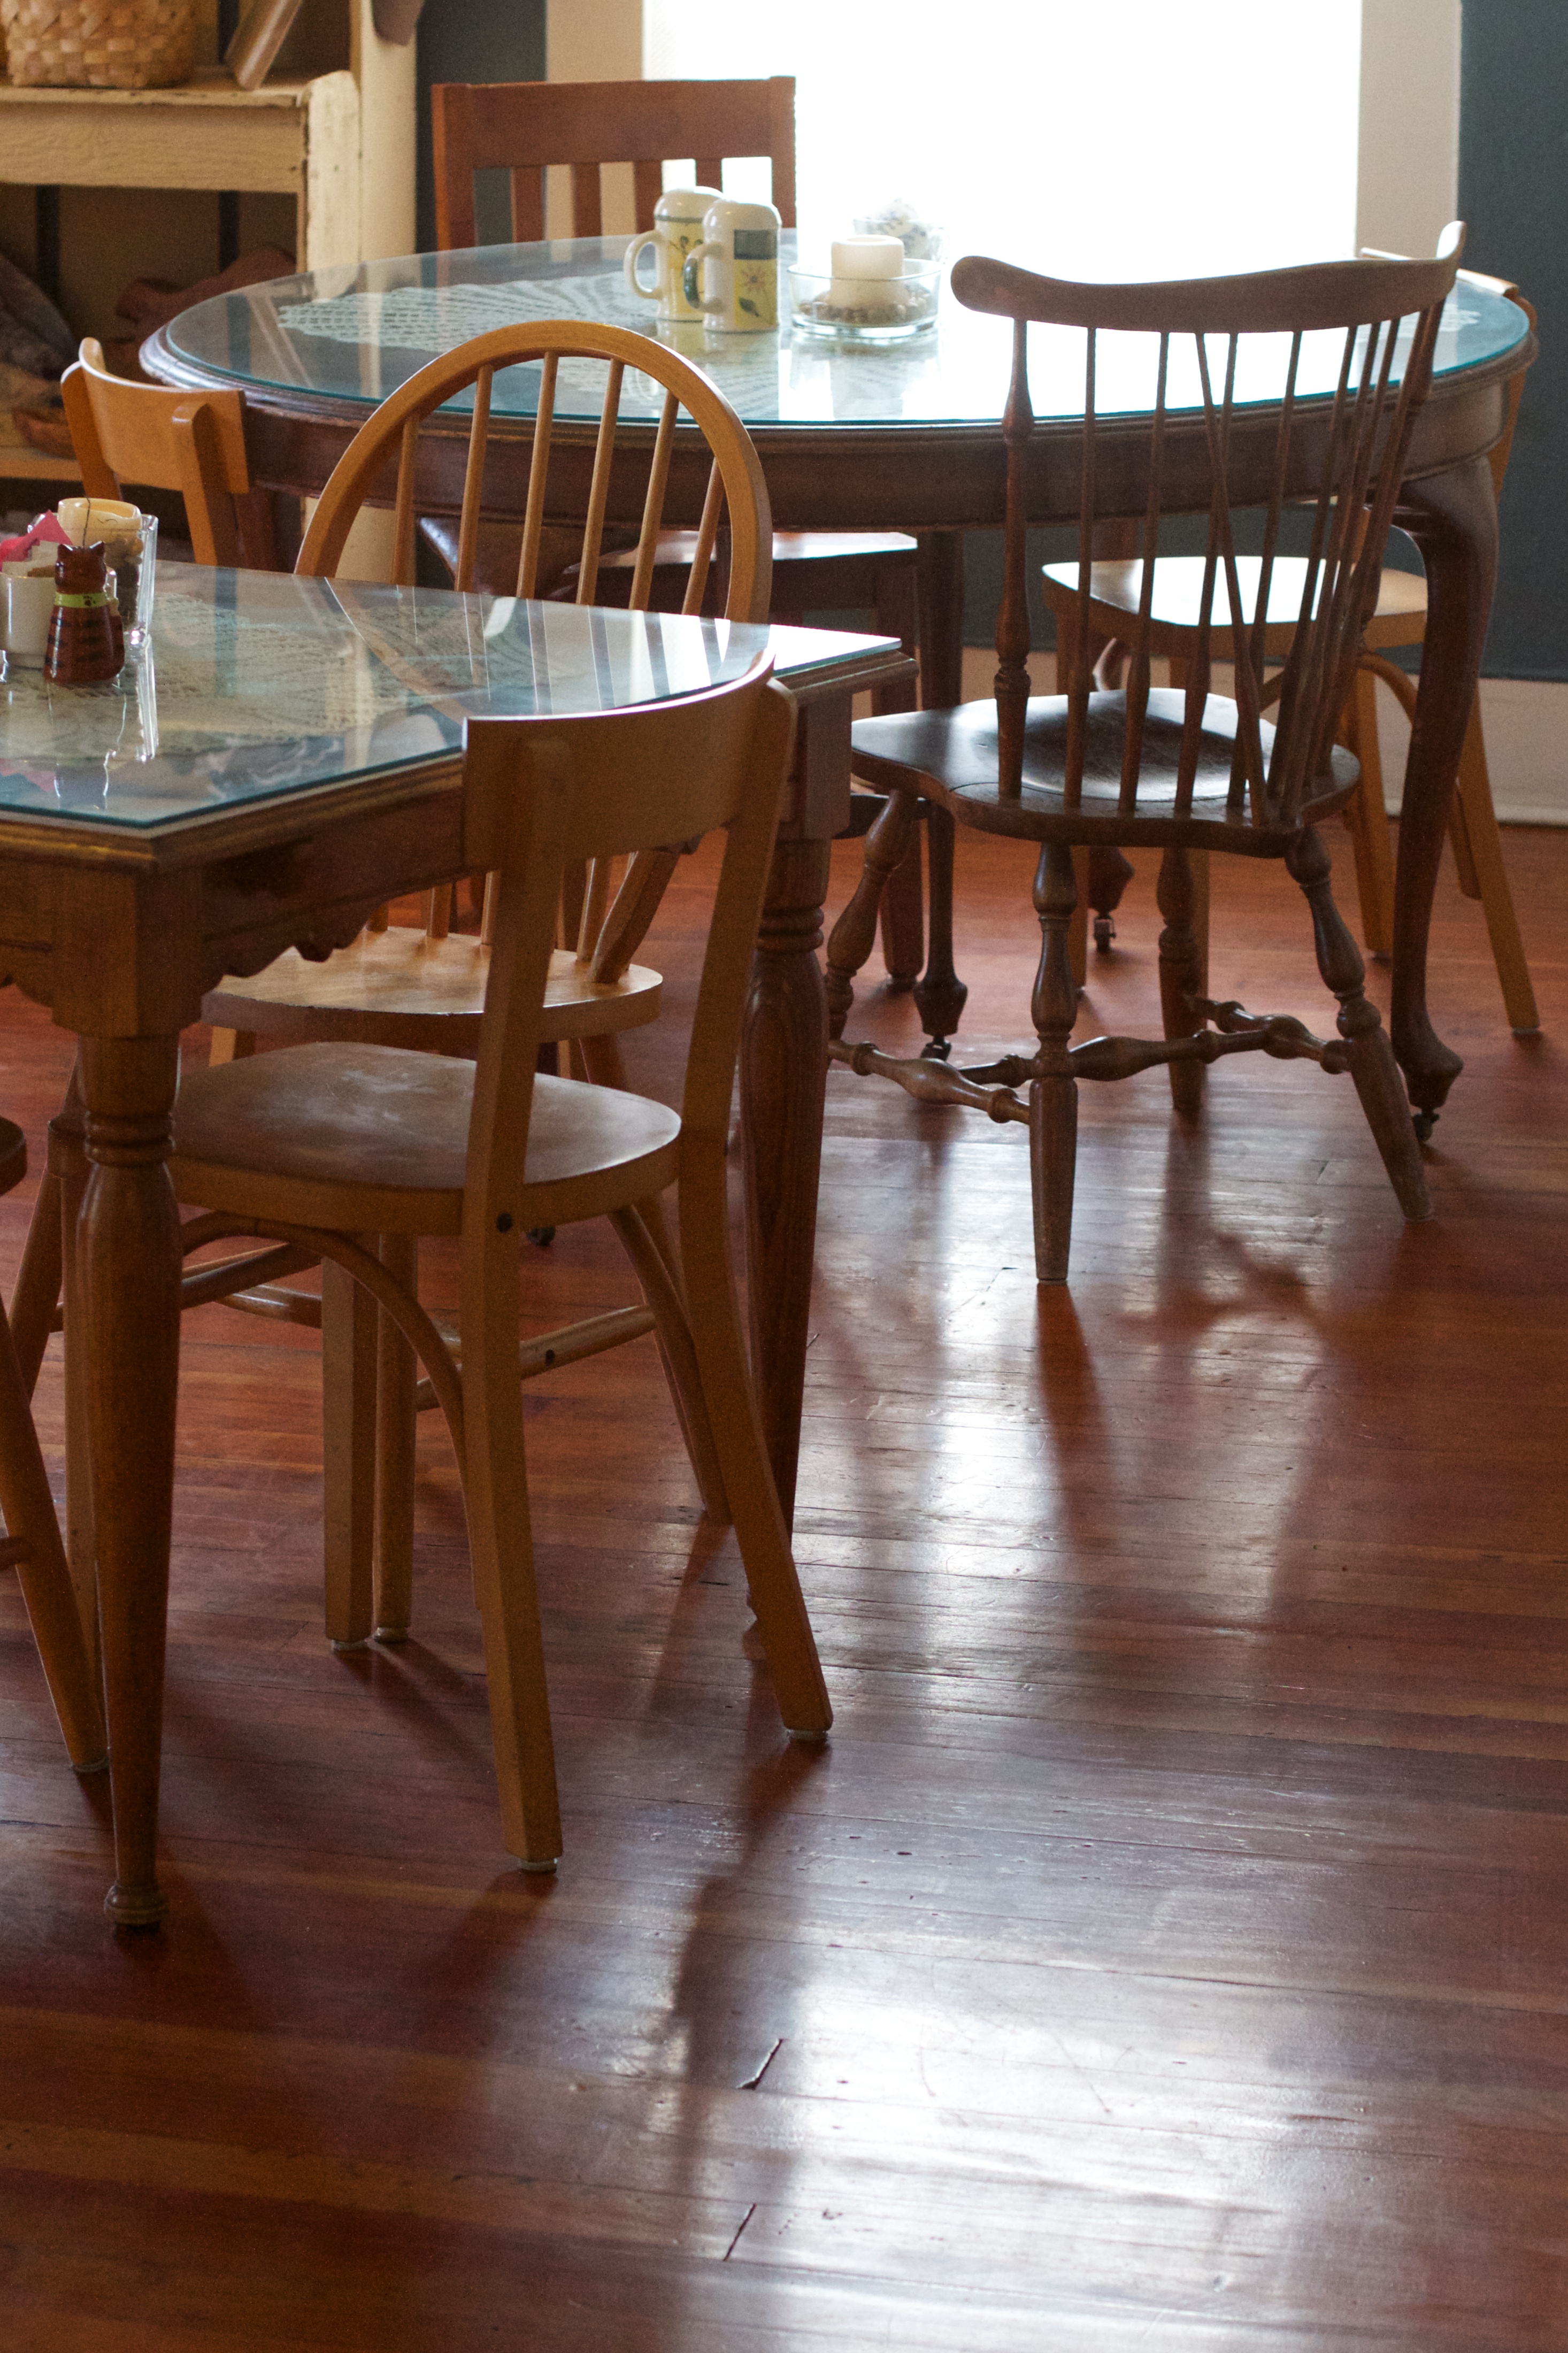
table, wood, floor, furniture, room, hardwood, randallhouse, dining room, flooring, wood flooring, laminate flooring